Arnaud Art

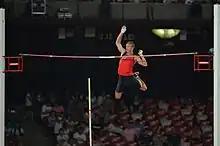
Arnaud Art at the 2015 World Championships in Athletics

Arnaud Art (born 28 January 1993) is a Belgian athlete who specialises in the pole vault. He competed at the 2015 World Championships in Beijing without qualifying for the final. His personal bests in the event are 5.72 metres outdoors (Liege 2018) and 5.61 metres indoors (Rennes 2016).